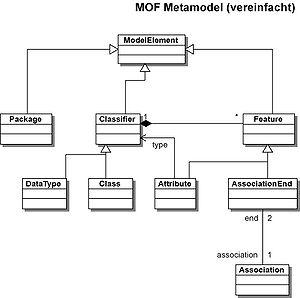
Dans le cadre d'une modélisation, un métamodèle est un modèle dont les instances sont elles-mêmes des modèles. Comme l'indique le préfixe méta-, un métamodèle est une abstraction permettant de décrire des modèles. La métamodélisation désigne au sens large la conception de métamodèles.